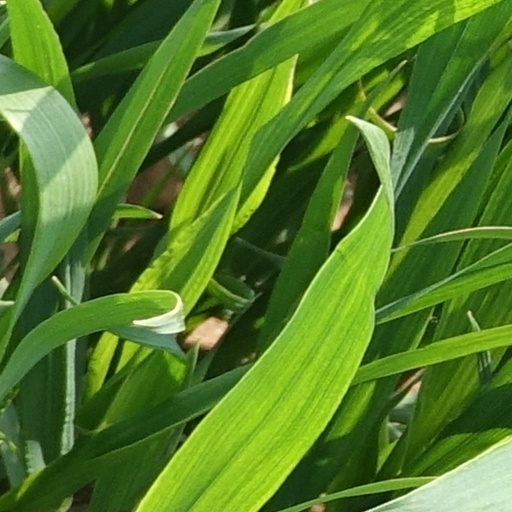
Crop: wheat